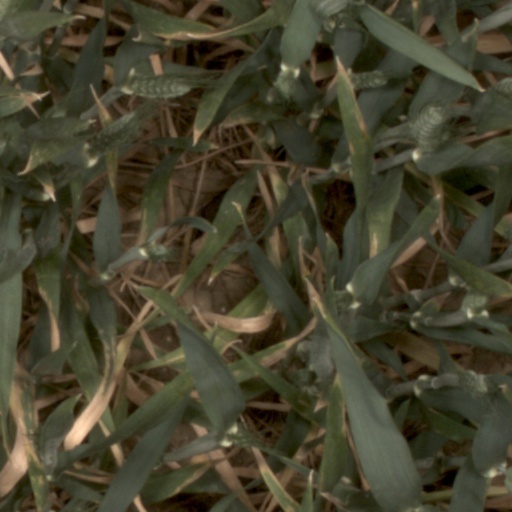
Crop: wheat